Fishguard

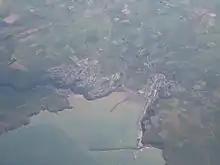
An aerial view of Fishguard

Fishguard is the terminus of the London to Fishguard Trunk Road (A40). A regular ferry operated by Stena Line leaves for Rosslare in Ireland from the port of Fishguard Harbour, Goodwick. Following the Brexit withdrawal agreement, freight traffic from Rosslare fell by 50% in January 2021.